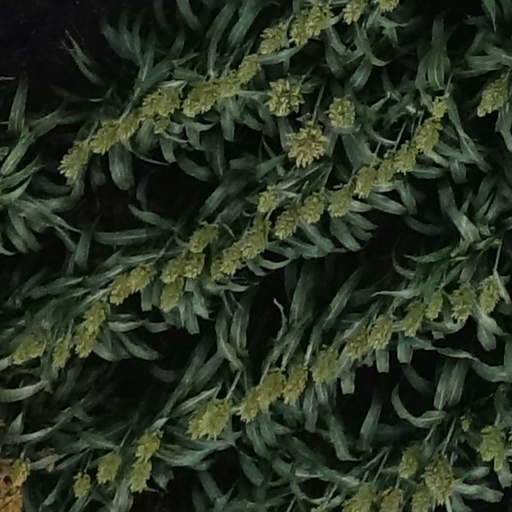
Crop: sorghum